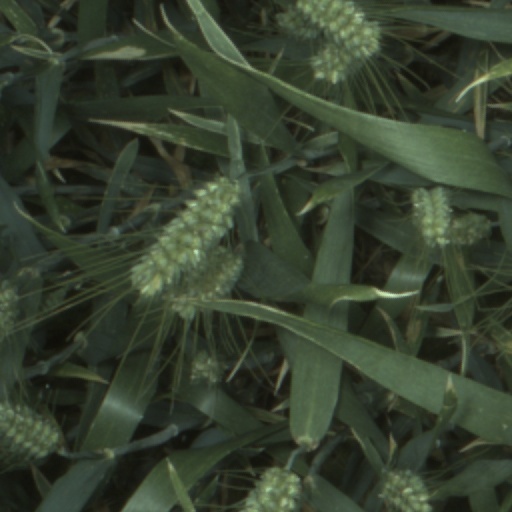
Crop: wheat